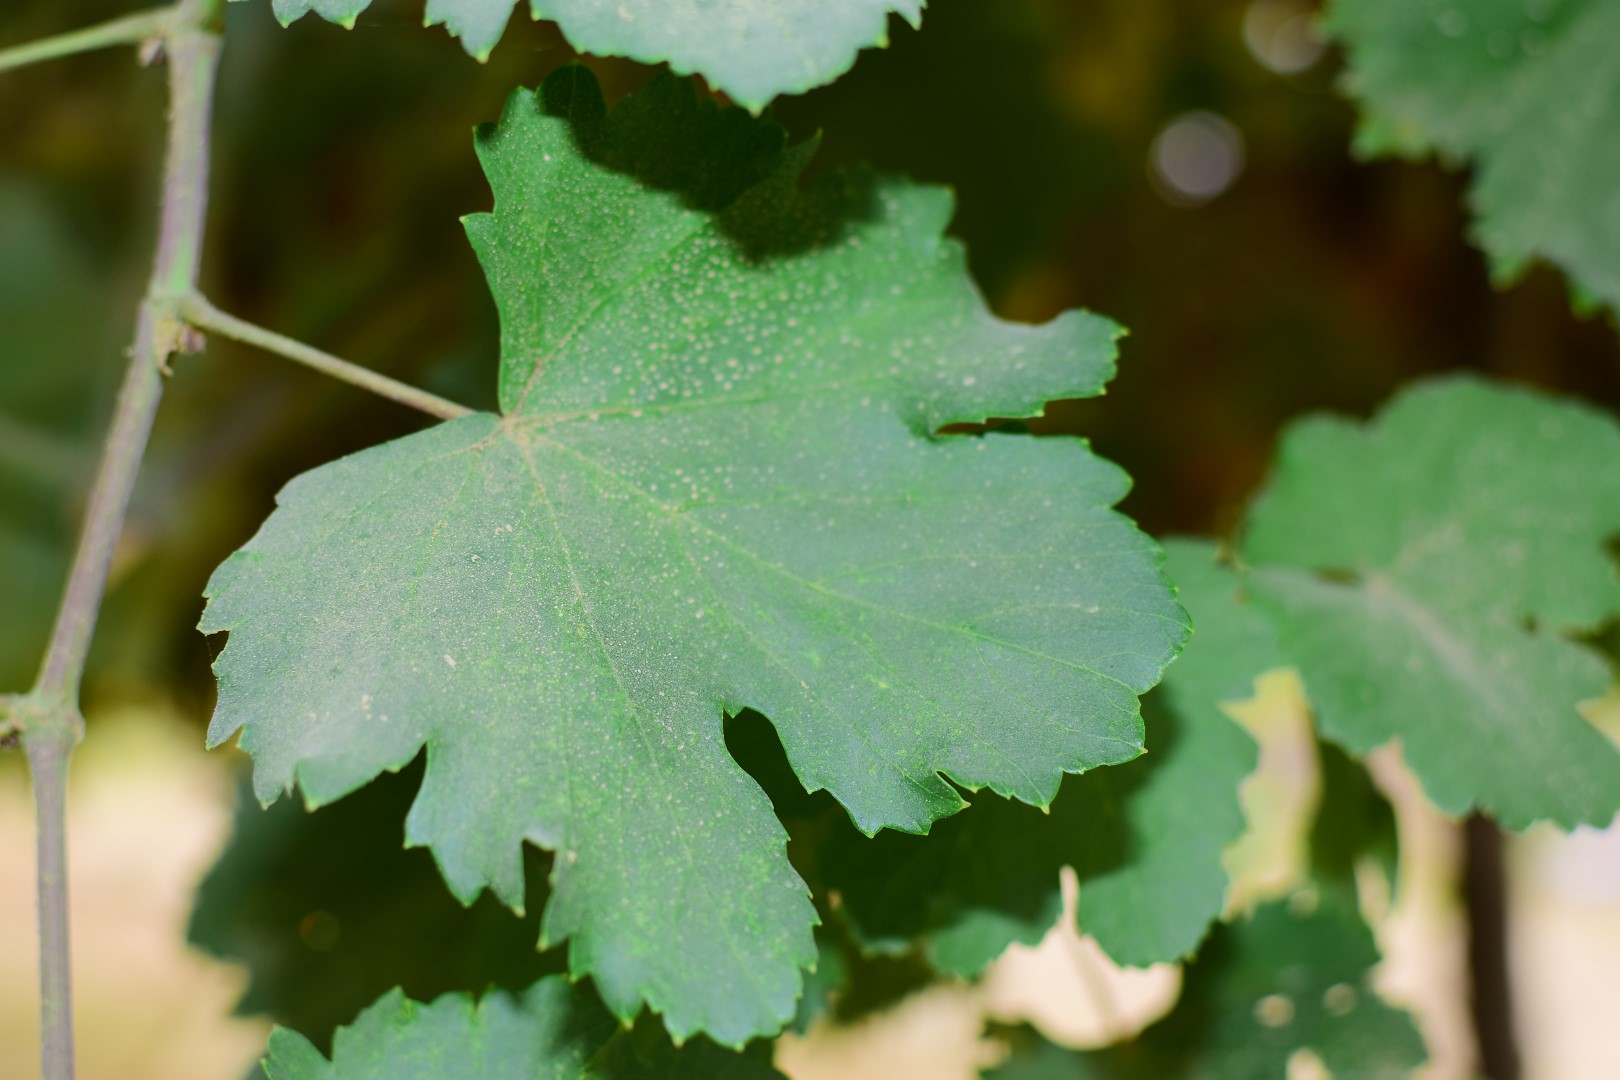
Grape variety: Kamali